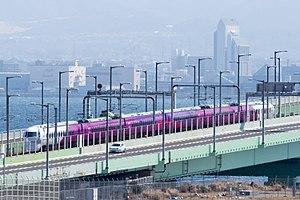
La ligne Nankai Aéroport est une ligne ferroviaire de la compagnie privée Nankai située dans la préfecture d'Osaka au Japon. Elle permet l'accès à l'aéroport international du Kansai.